Mechanical pencil

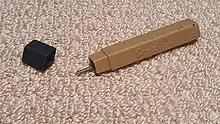
Container for storing a mechanical pencil's lead.

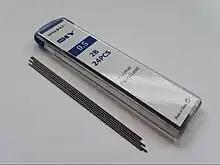
Polymer pencil leads with 0.5mm diameter.

Mechanical pencil mechanisms use only a single lead diameter. Some pencils, such as the Pentel Function 357, place several mechanisms within the same housing, so as to offer a range of thicknesses (in this case three: 0.3, 0.5 and 0.7 mm). 1.00 mm leads also exist, but they are very rare.